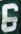
Number: 6